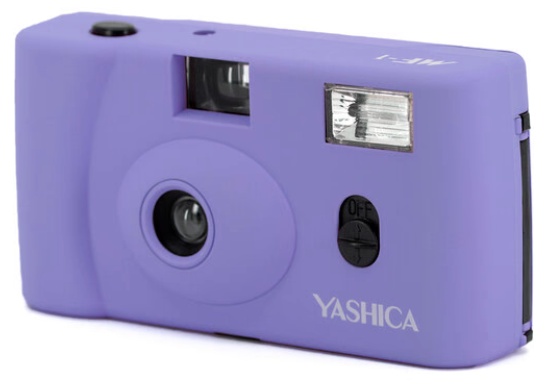
YASHICA MF-1 - PURPLE
Key Features Reusable 31mm f/11 Lens Pre-Loaded Film Roll (24exp. Yashica 400) Built-In Flash Optical Viewfinder The pink Yashica MF-1 35mm Film Camera is a fun and simple way to bring back the lost art of casual film photography. Ready out of the box with everything you need to tell your story, the colorful MF-1 makes it easy for you to experience the magic of film with its versatile 31mm lens and built-in flash that ensures every scene is lit consistently. Owing to its relatively wide field of view, the 31mm captures as much of the world around you as possible, while its f/11 aperture keeps everything in focus. This reusable camera, equipped with an optical viewfinder, is optimized to shoot with ISO 400 film, and comes preloaded with a roll and a AA battery to power the flash.
Brand: Yashica
Category: Cameras & Optics > Cameras > Film Cameras > Compact Film Cameras